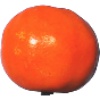
Label: clementine